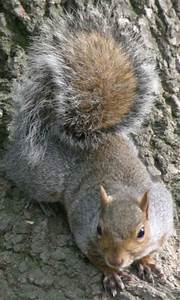
Label: squirrel